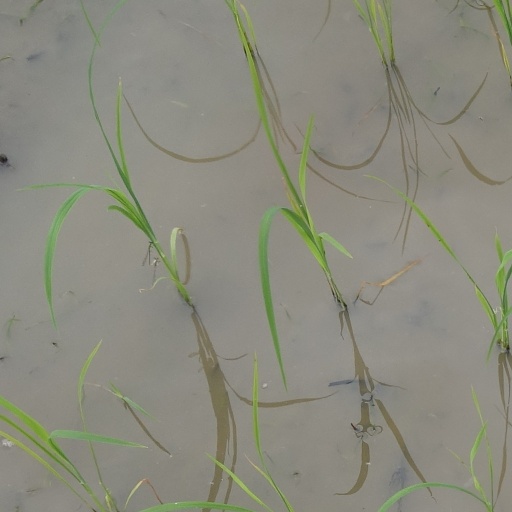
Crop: rice